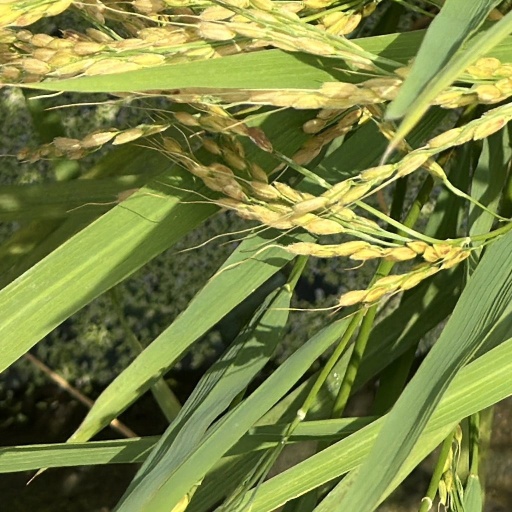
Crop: rice